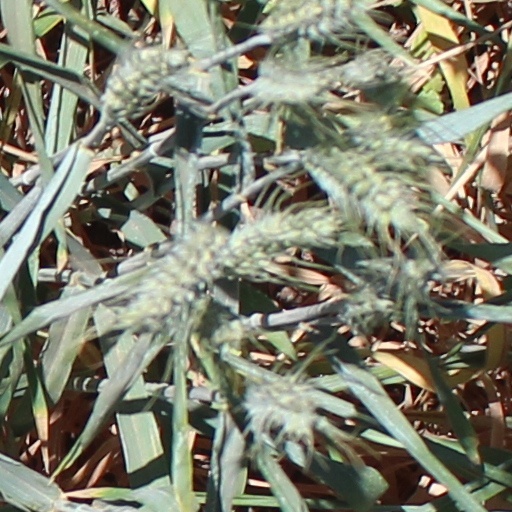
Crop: wheat